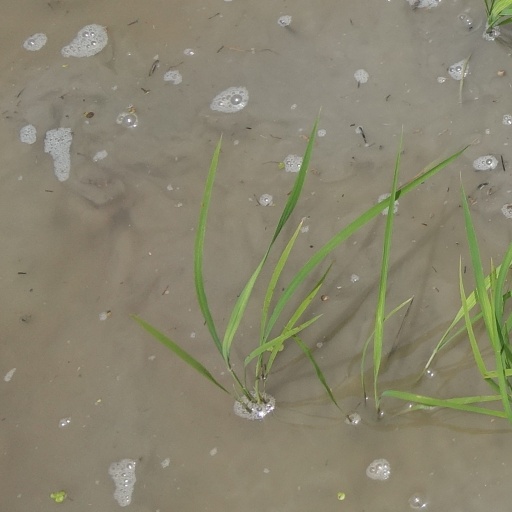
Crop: rice